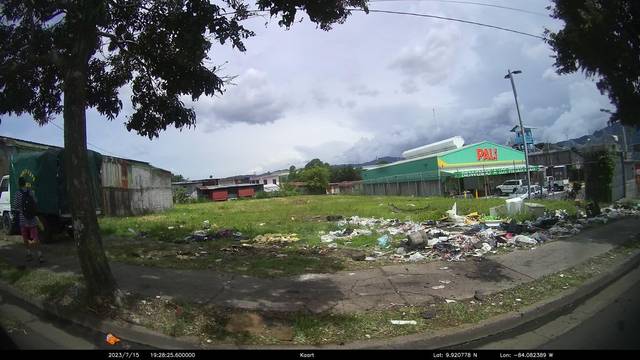
Region: Costa Rica
Coordinates: 9.921, -84.082